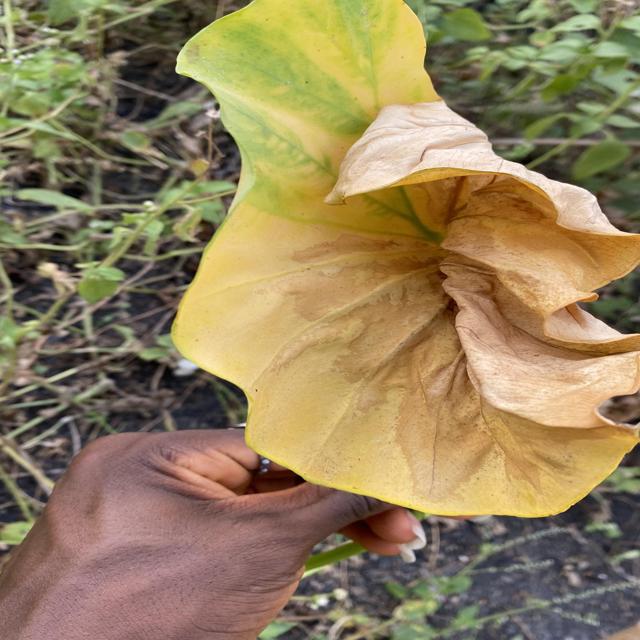
Label: Late_Blight